Zinc white

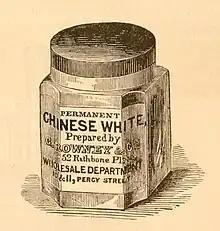
Zinc white was often marketed as "Chinese white" during the nineteenth century, as seen in this 1885 advertisement.

Since antiquity, zinc oxide has been a readily available byproduct of brass production, but the idea of using it as a pigment was not widely considered until the eighteenth century. A major impetus for trying zinc oxide as a pigment was growing concern over the toxicity of lead-based white pigments. Initial experimentation occurred in Dijon in 1780; some accounts suggest that the initiative was led by the chemist Jean-Baptiste Courtois, while others credit Guyton de Morveau. A report drafted by Guyton de Morveau in 1782 brought the first significant attention to zinc oxide as a pigment. While the pigment was discussed in French and English sources throughout the 1780s, few artists reported having tried it at that time. The pigment was commercially available in Europe in the 1790s, but its use remained limited; commentators noted its high price and its thin viscosity.